Hong Kong Autonomy Act

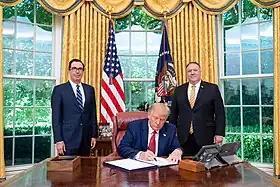
President Donald Trump signing the act, together with Executive Order 13936, on July 14, 2020

The bill was sponsored by Democratic senator Chris Van Hollen and Republican senator Pat Toomey. It was approved by both the House of Representatives and the Senate through unanimous consent.